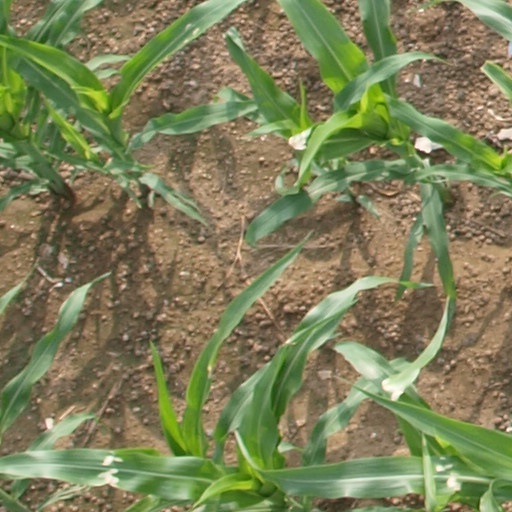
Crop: maize; corn